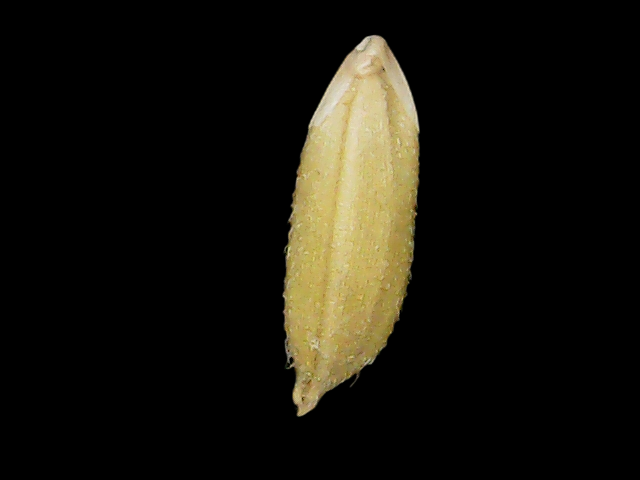
Rice variety: Binadhan17